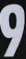
Number: 9